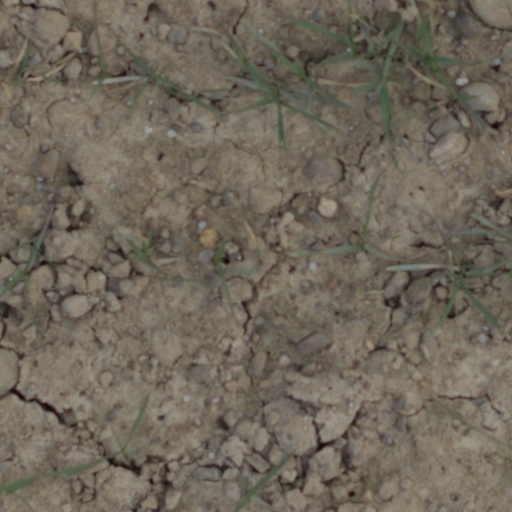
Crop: wheat